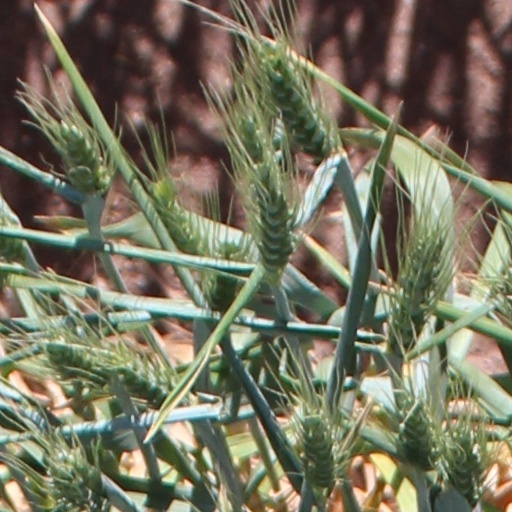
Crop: wheat